Joey Hand

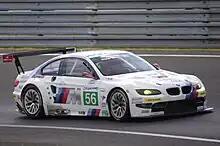
Hand's 2011 24 Hours of Le Mans car

On October 22, 2011, Hand made his debut in the International V8 Supercars Championship, driving for Dick Johnson Racing in the Gold Coast 600. finishing 4th with co-driver James Moffat In November, he drove a DTM car for the first time, testing for BMW at Circuito Monteblanco in Spain.